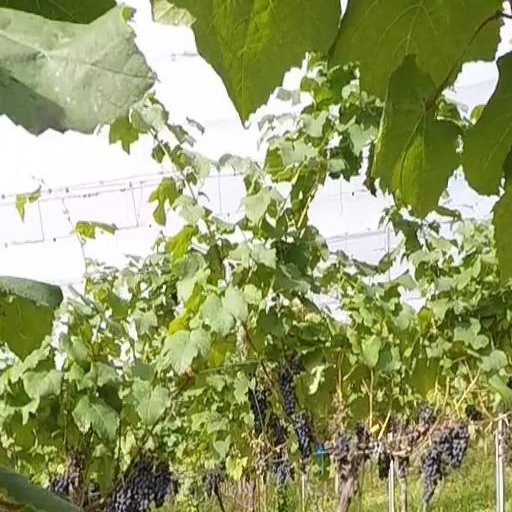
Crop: grape